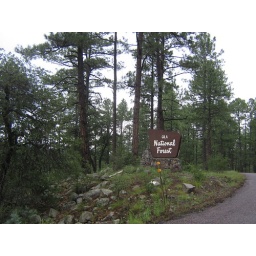
After weeks in the dust bowl that is El Paso, it was thrilling to see green and trees.